List of wartime orders of battle for the British 3rd Division (1809–1945)

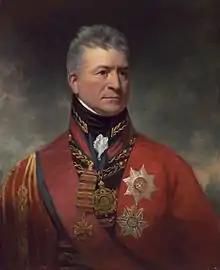
"Portrait of Thomas Picton", the man who commanded the division for the majority of the Peninsular War, by William Beechey.

During the Napoleonic Wars (1803–1815), the British Army grew in size. On 18 June 1809, Lieutenant-General Arthur Wellesley, commander of the British forces in Spain and Portugal, ordered the creation of four divisions, including the 3rd Division. During the division's first action of the Peninsular War (the name given to Napoleonic Wars fought in Spain and Portugal), the Battle of Talavera (1809), it was 3,747 men strong. By the next year, it had grown to a strength of 4,743 men, including attached Portuguese troops. The strength of the division fluctuated over the following years, partially as a result of Portuguese troops being attached and detached. In 1811, the division had increased to 5,480 men. It then peaked at 7,437 men strong during 1813, before decreasing to 4,566 during the final stages of the Peninsular War. It was reformed on 11 April 1815, in the Southern Netherlands (modern-day Belgium), on the resumption of hostilities. It fought at the Battles of Quatre Bras and Waterloo, and had a strength of 6,970 men. It then marched into France. Shortly after, the Napoleonic Wars came to a conclusion. The division remained within the restored French kingdom, as part of the British Army of Occupation until it was disbanded in France during April 1817.